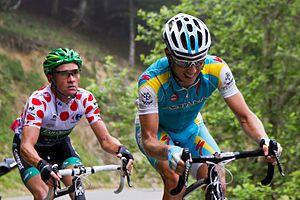
Le Grand Prix de la montagne du Tour de France récompense le meilleur grimpeur du Tour de France. Créé en 1933, il est caractérisé depuis 1975 par le port du maillot blanc à pois rouges.